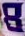
Number: 8